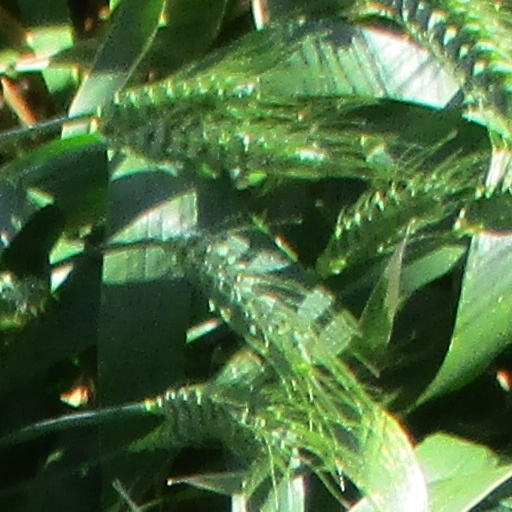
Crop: wheat